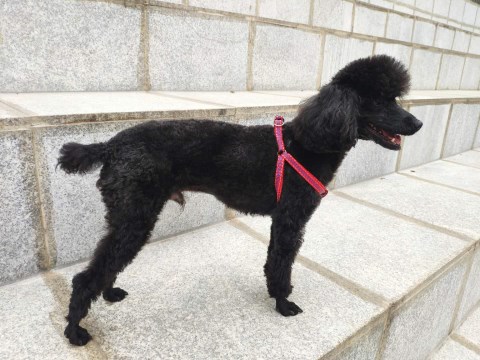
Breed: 2925-n000114-toy_poodle